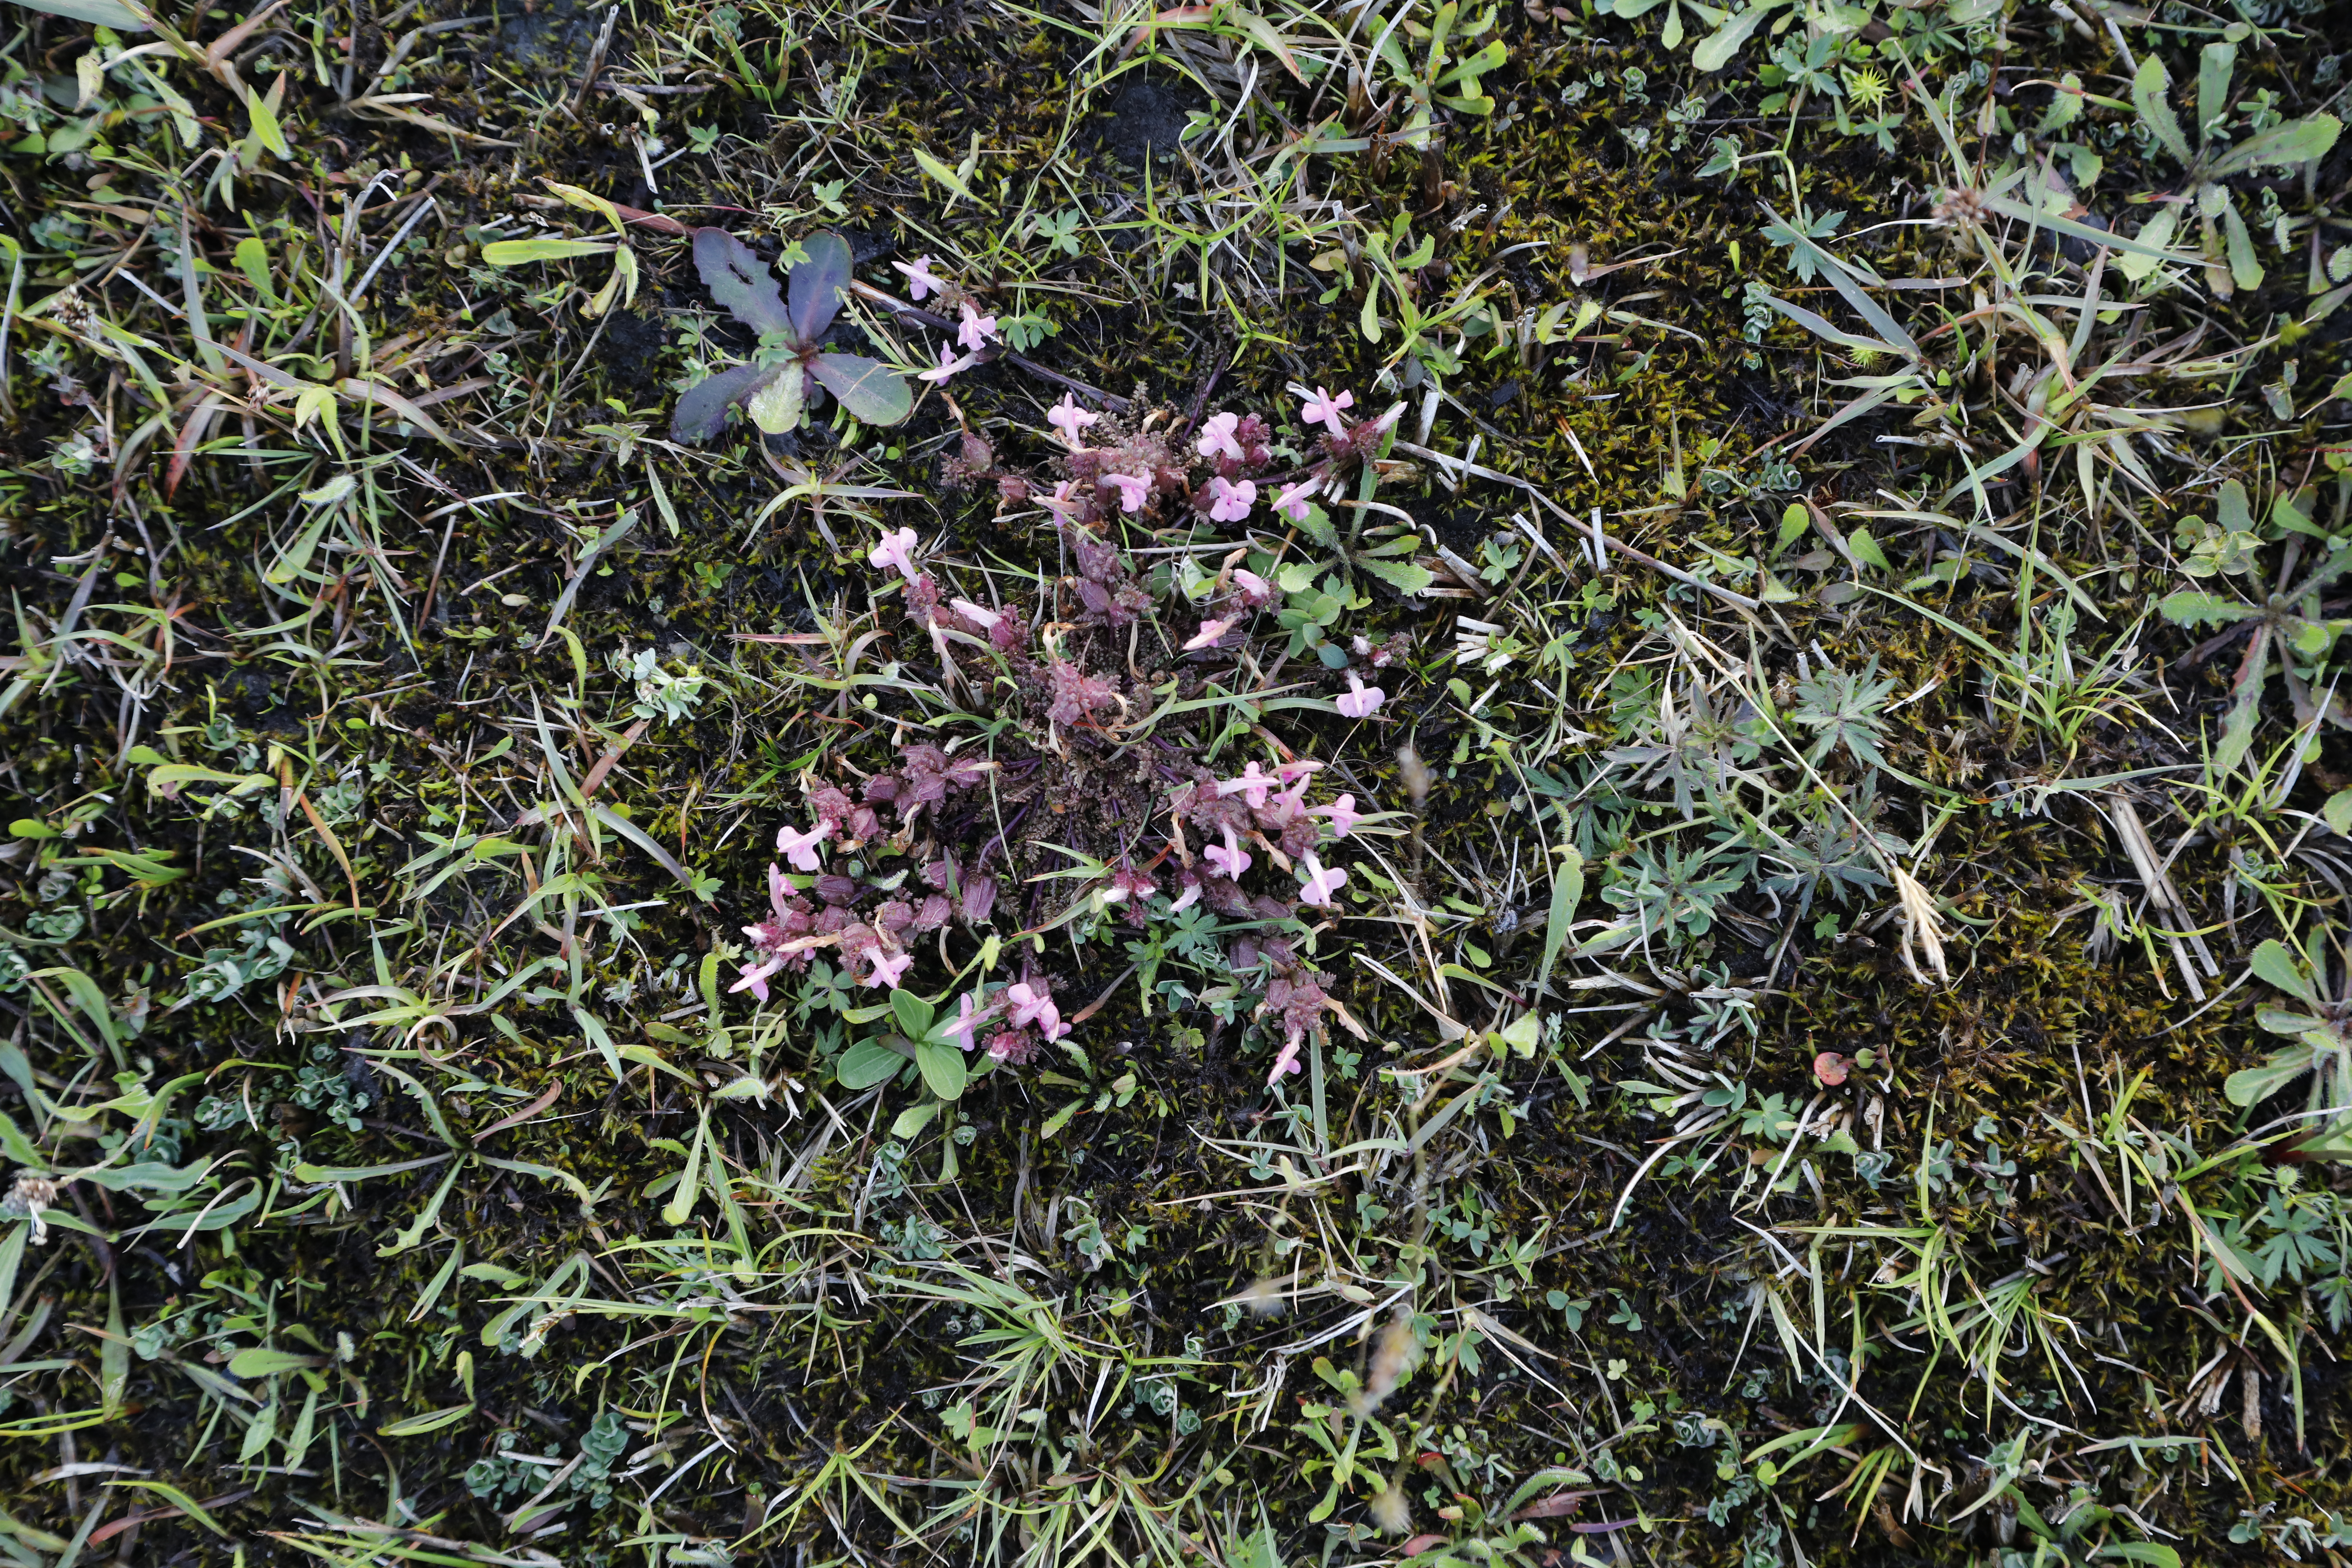
Plant species: Pedicularis sylvatica